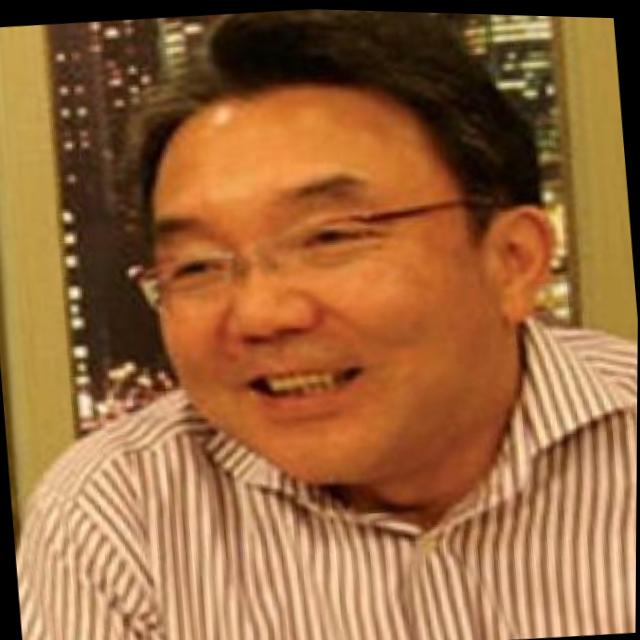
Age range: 45-64